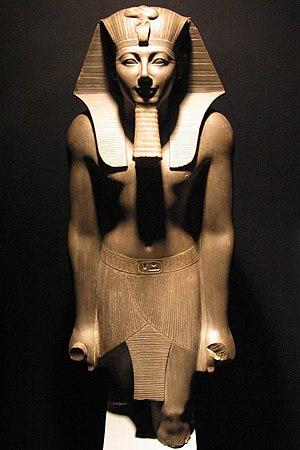
Le terme pharaon sert à désigner les rois et reines de l'Égypte antique. Les noms de 345 pharaons nous sont parvenus grâce à de multiples attestations dont des listes royales compilées par les scribes égyptiens. Ces souverains se sont succédé sur une période de plus de trois millénaires entre -3150 et -30. Depuis les Ægyptiaca de Manéthon, historien et grand-prêtre d'Héliopolis au -IIIᵉ siècle, cette longue période est divisée en trente dynasties depuis l'unification du royaume par le mythique Narmer-Ménès et jusqu'à la disparition de Nectanébo II en -343, le dernier pharaon d'une Égypte indépendante. Après lui se succèdent deux dynasties étrangères, la XXXIᵉ dynastie des empereurs perses achéménides et la dynastie des Ptolémées d'origine macédonienne. L'archéologie a aussi permis de distinguer une dynastie archaïque, antérieure à la première, la dynastie égyptienne zéro.